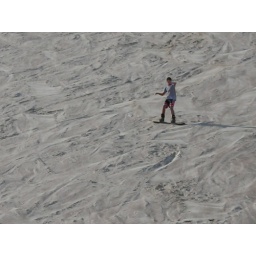
This is in Hirschau, Germany at a big sand hill where we, well Joey and Don went sand boarding.